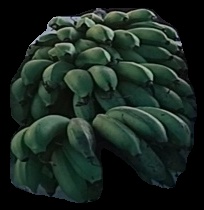
Variety: rasbale
Grade: grade2